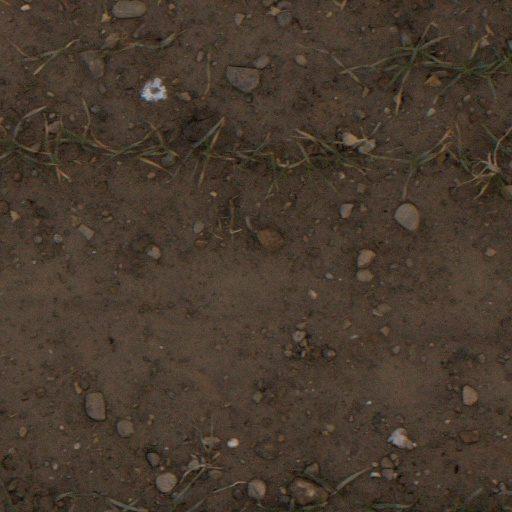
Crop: wheat